1533

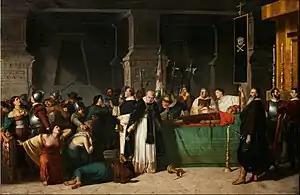
July 26: The Execution of the Inca Emperor Atahualpa takes place in Peru

Year 1533 (MDXXXIII) was a common year starting on Wednesday of the Julian calendar.